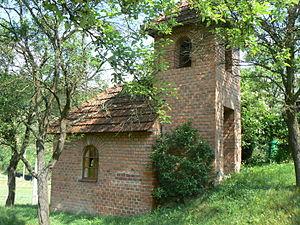
Staré Hutě est une commune du district d'Uherské Hradiště, dans la région de Zlín, en République tchèque. Sa population s'élevait à 129 habitants en 2018.